Rosstrevor, New South Wales

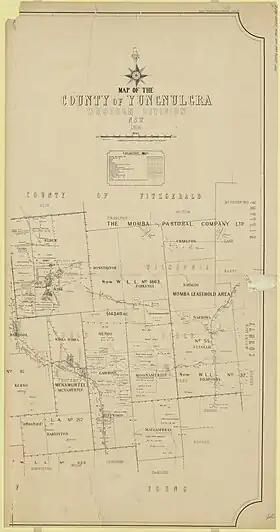
Yungnulgra County parish map (1914)

Rosstrevor, New South Wales in Central Darling Shire is a remote rural locality and civil parish of Yungnulgra County in far North West New South Wales.